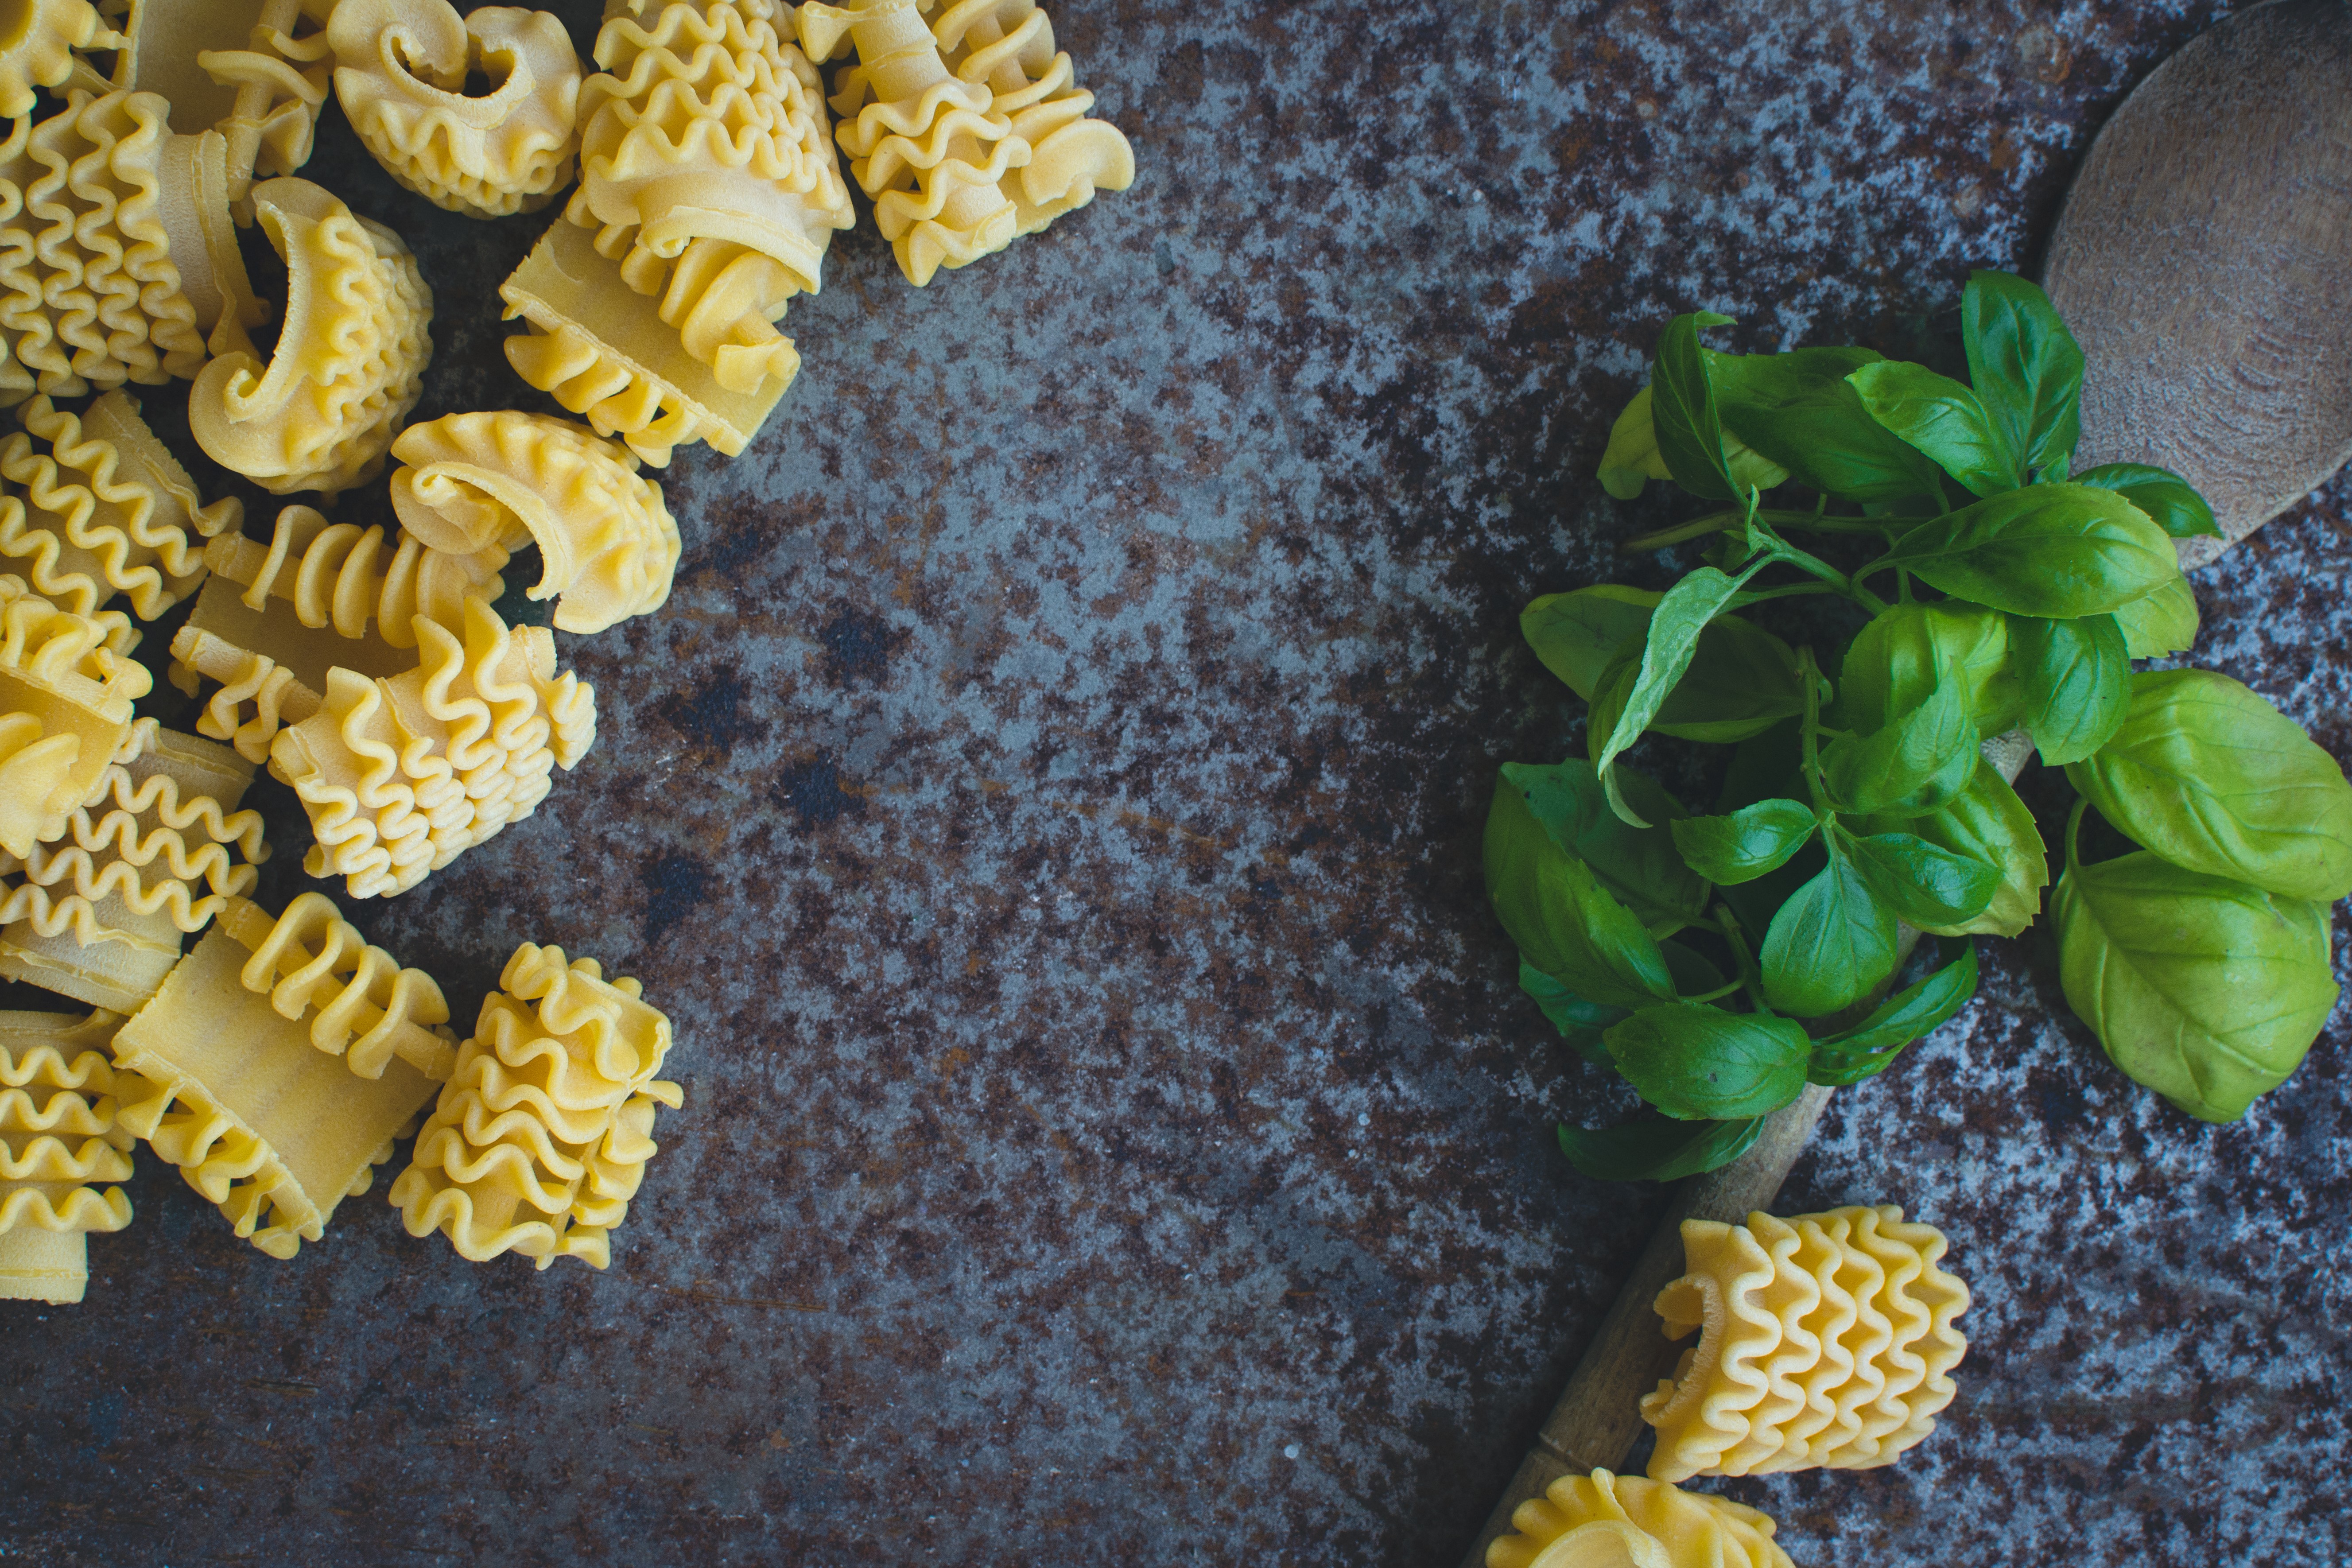
yellow, food, vegetarian food, cuisine, plant, sweet corn, vegetable, vegan nutrition, dish